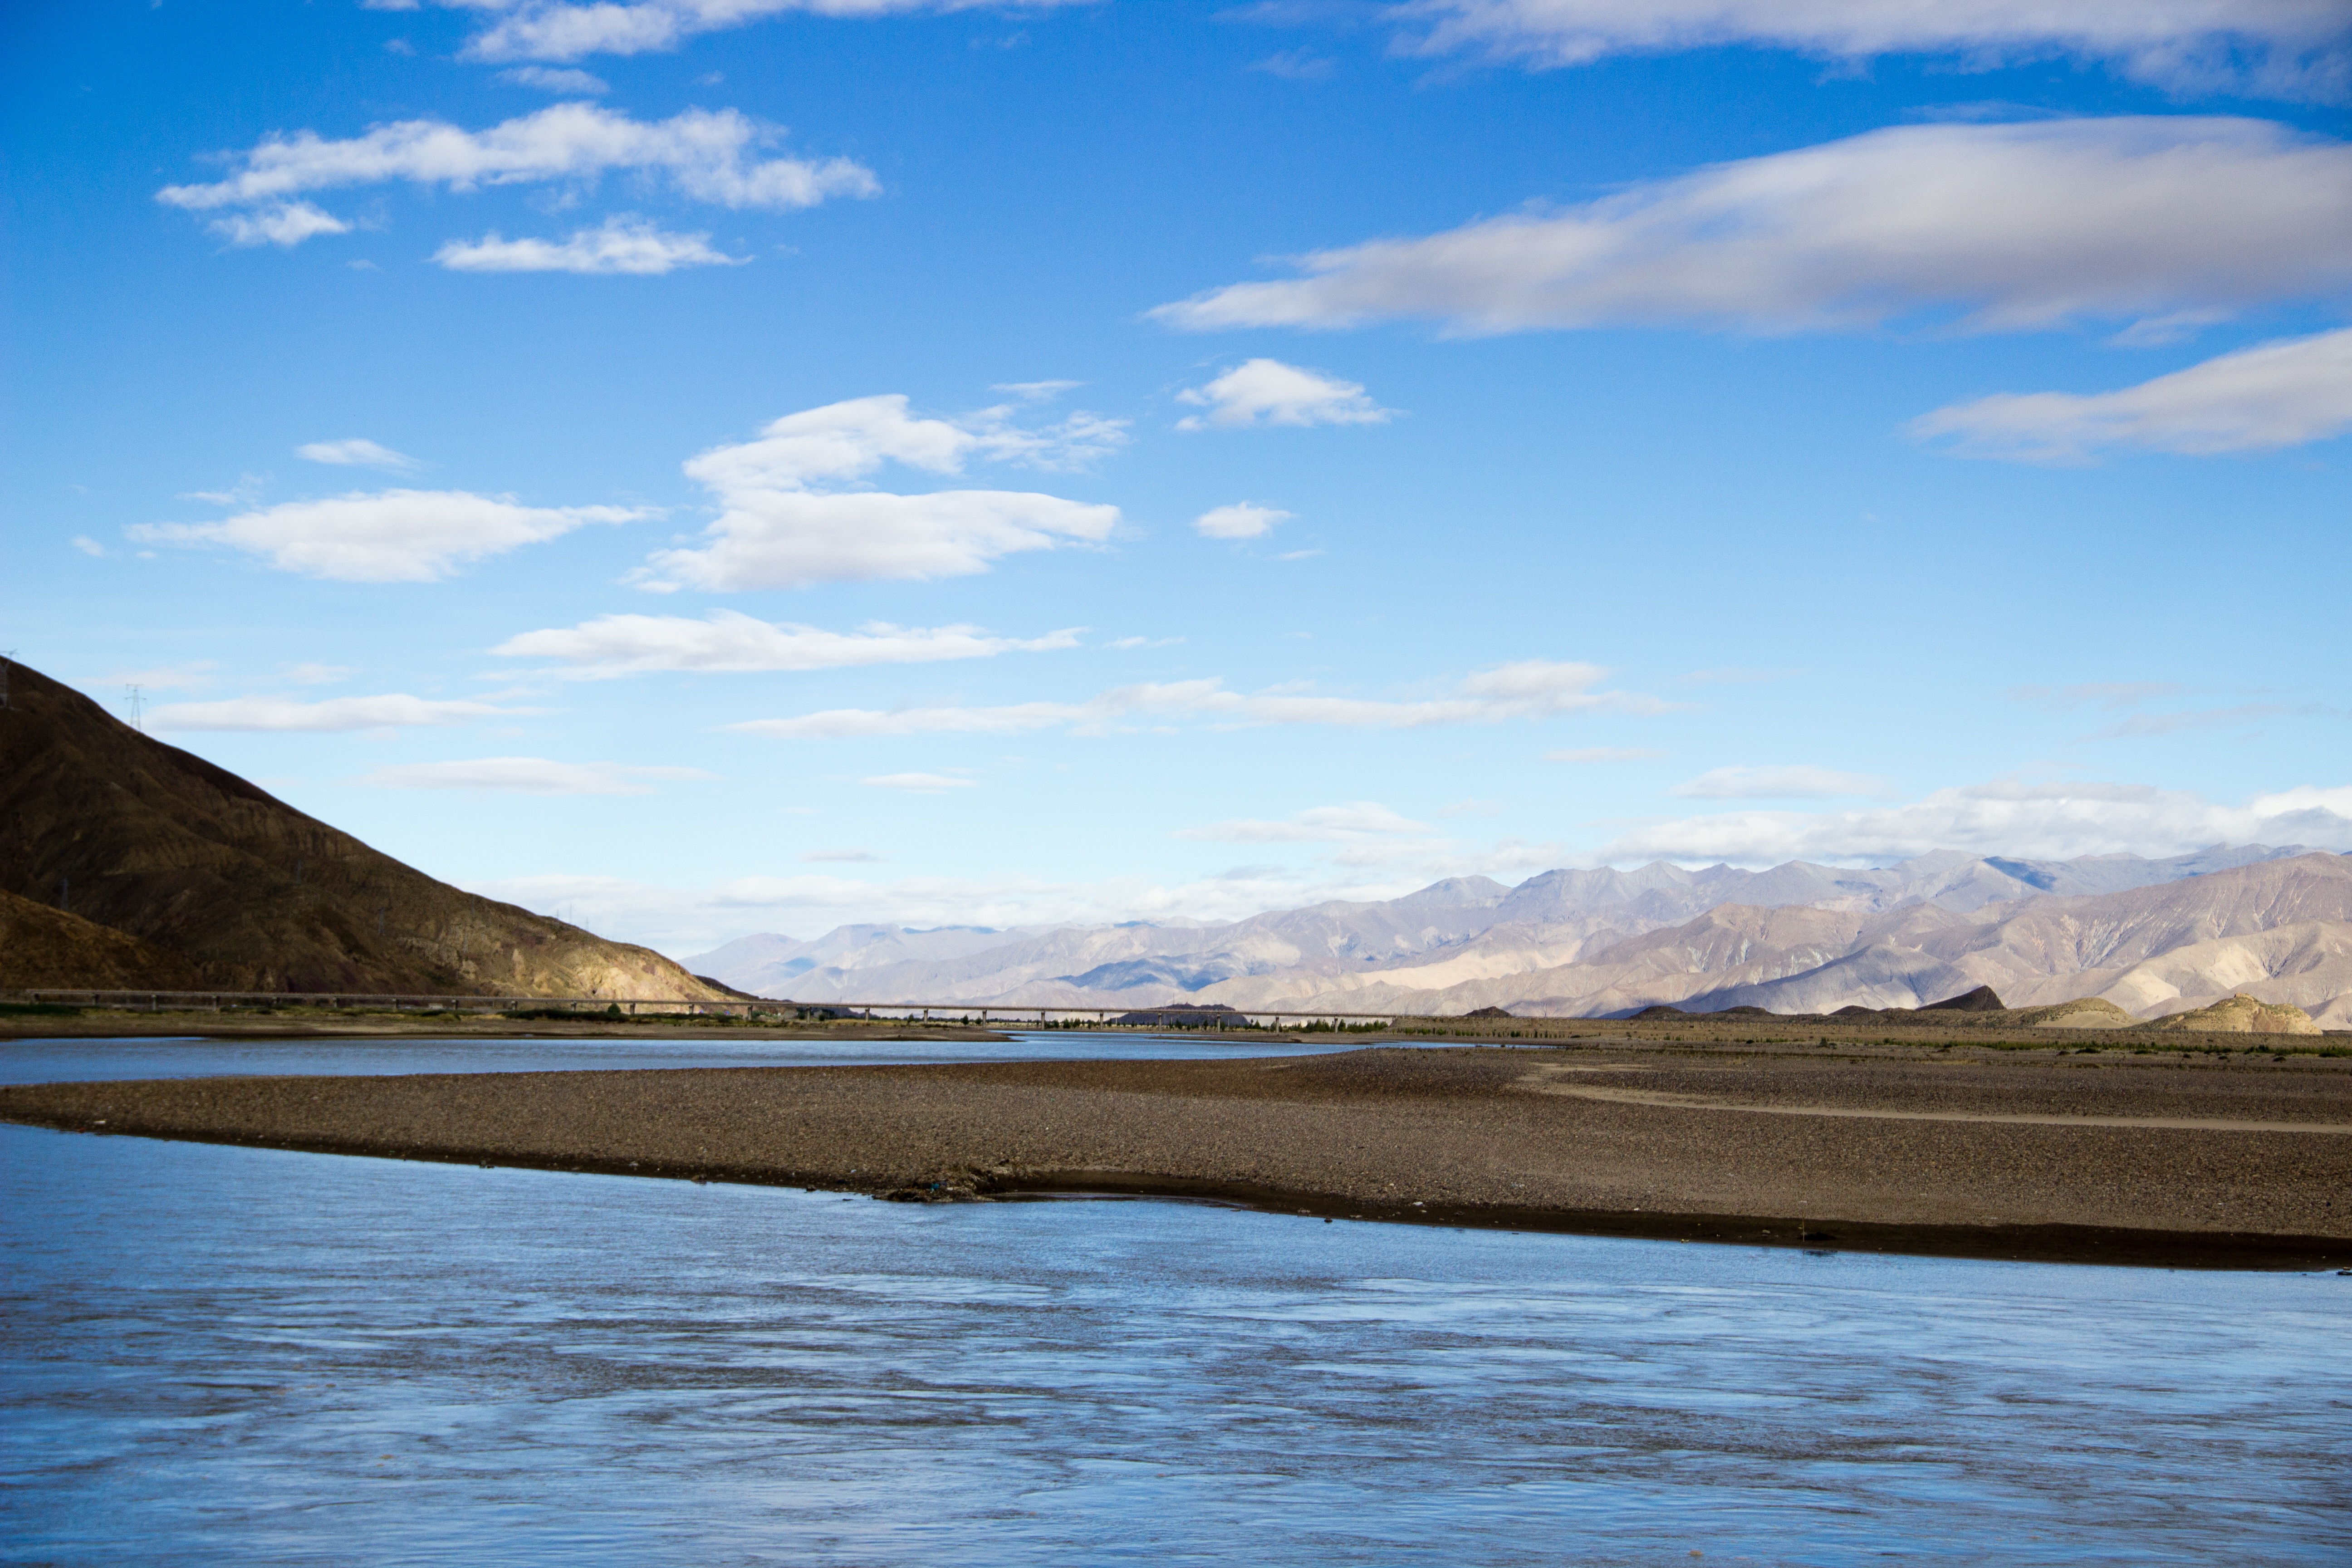
landscape, sea, coast, water, nature, ocean, horizon, wilderness, mountain, cloud, sky, morning, hill, shore, lake, river, dusk, reflection, bay, reservoir, body of water, blue sky, tibet, loch, white cloud, landform, yang zhuo yong measures, geographical feature, mountainous landforms